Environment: real
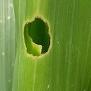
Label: fall_armyworm